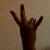
The image shows a hand gesture representing the number 7 in Indian Sign Language.